El General Paz & La Triple Frontera

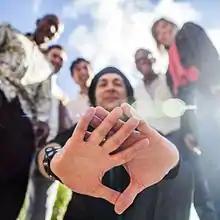
GP3F

GP3F was formed in late 2007, founded by the Argentinean Anel Paz, renowned guitarist, singer, recording engineer, and producer.